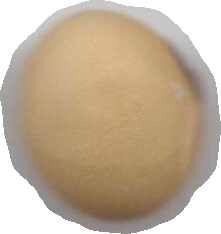
Variety: Anjasmoro